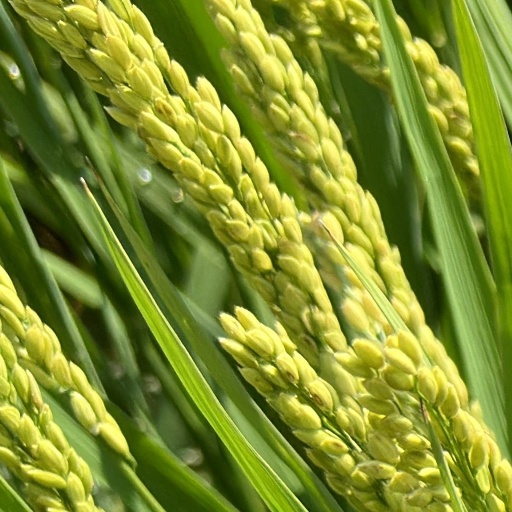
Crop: rice